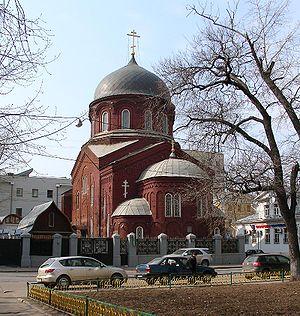
L'Église vieille-orthodoxe russe est une Église orthodoxe non canonique, traditionaliste, née d'un schisme de l'Église orthodoxe russe au XVIIᵉ siècle.